Doonside, New South Wales

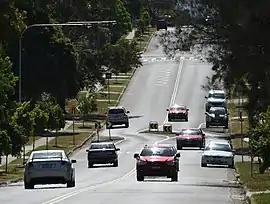
Kildare Road, Doonside

Doonside is a suburb in Sydney, in the state of New South Wales, Australia. Doonside is located west of the Sydney central business district, in the local government area of the City of Blacktown and is part of the Greater Western Sydney region. Featherdale Wildlife Park and the Nurragingy Nature Reserve are popular local tourist attractions.